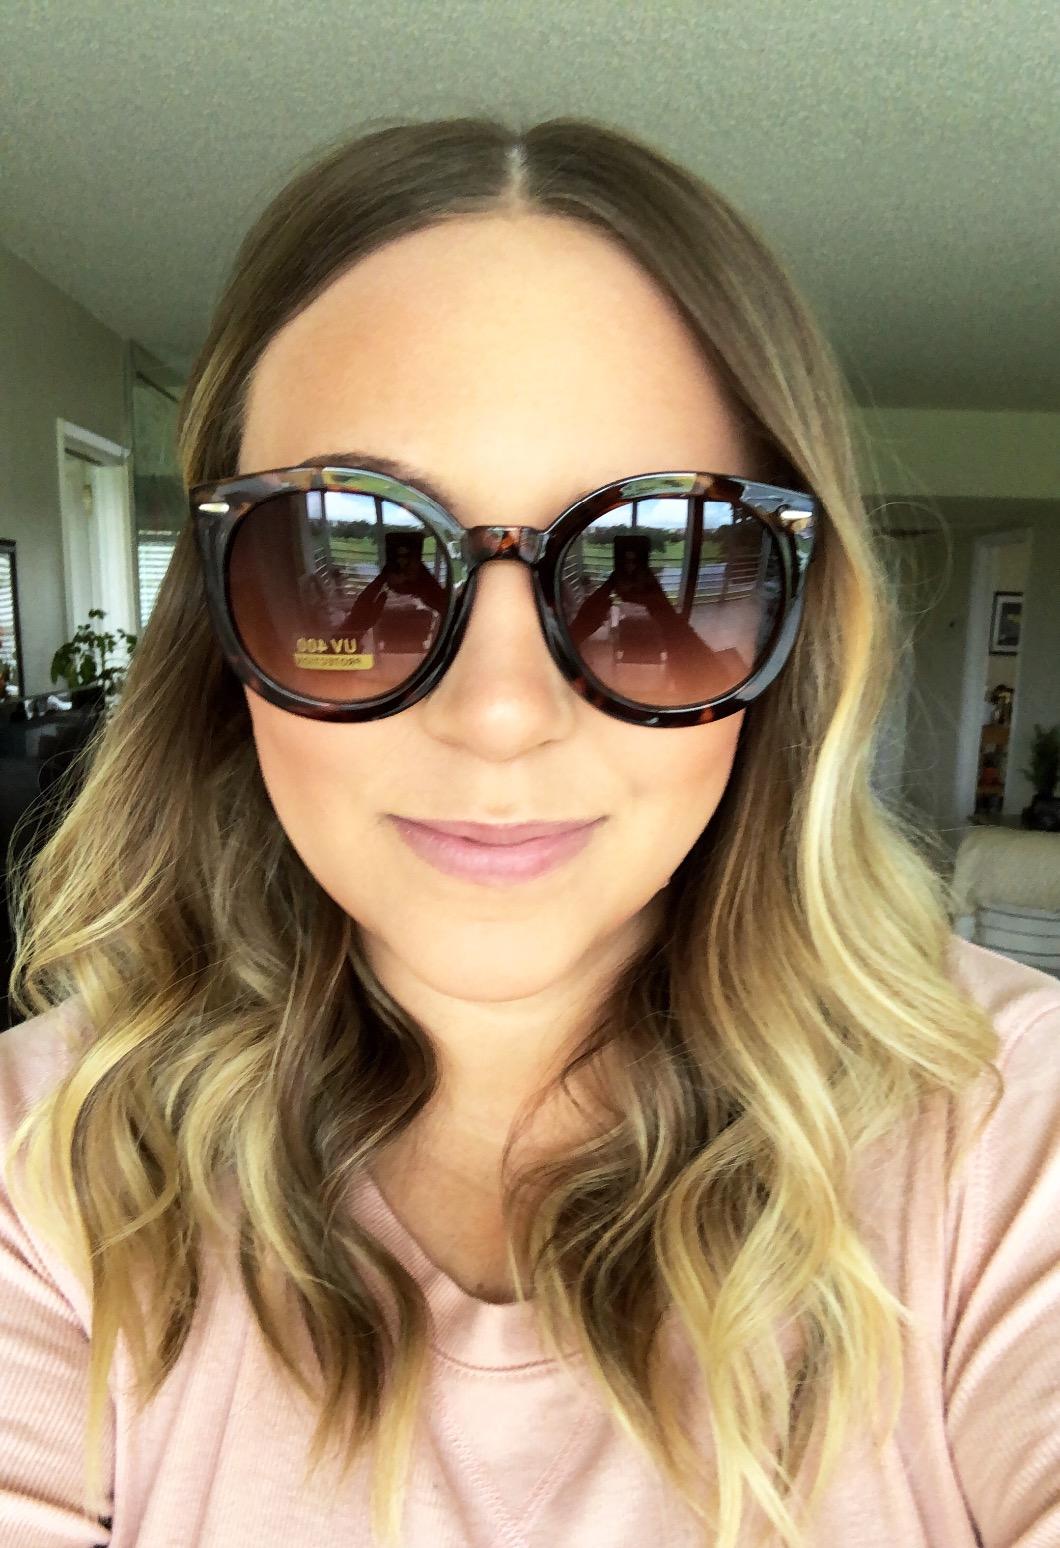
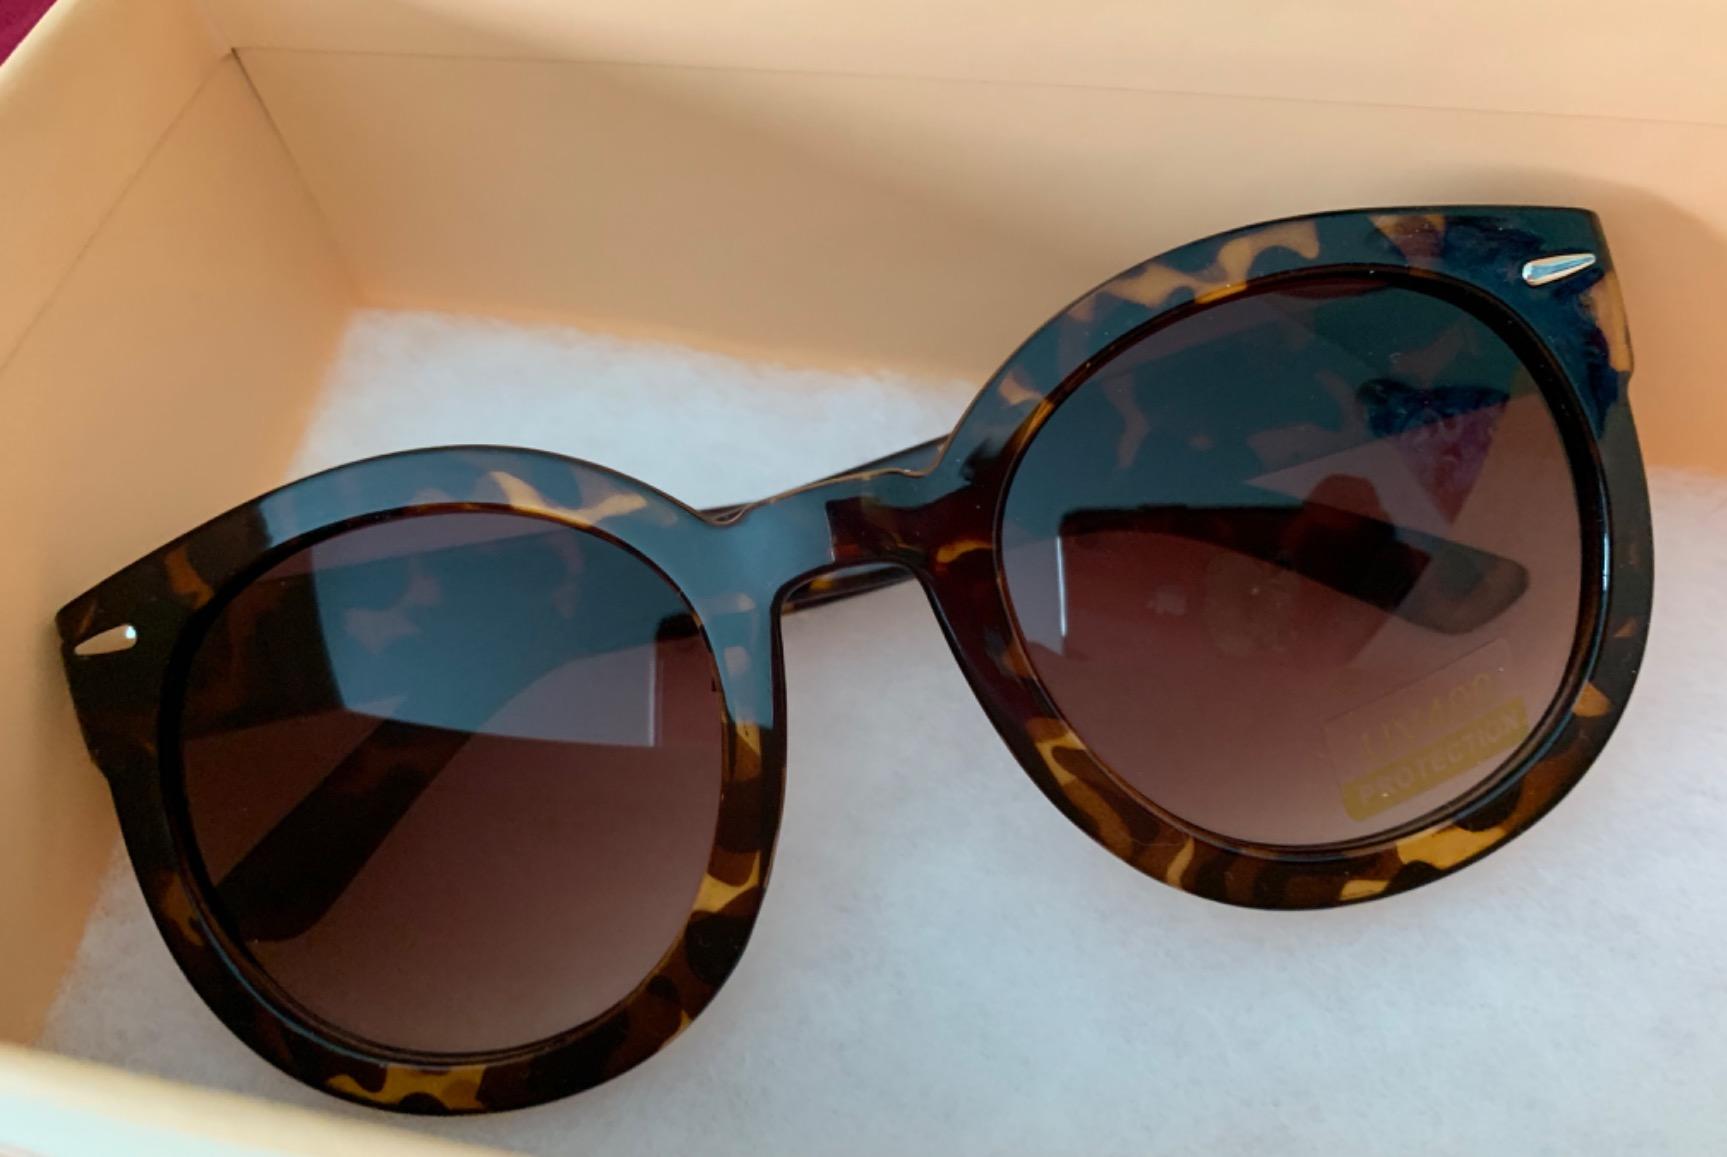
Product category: accessories_sunglasses
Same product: yes